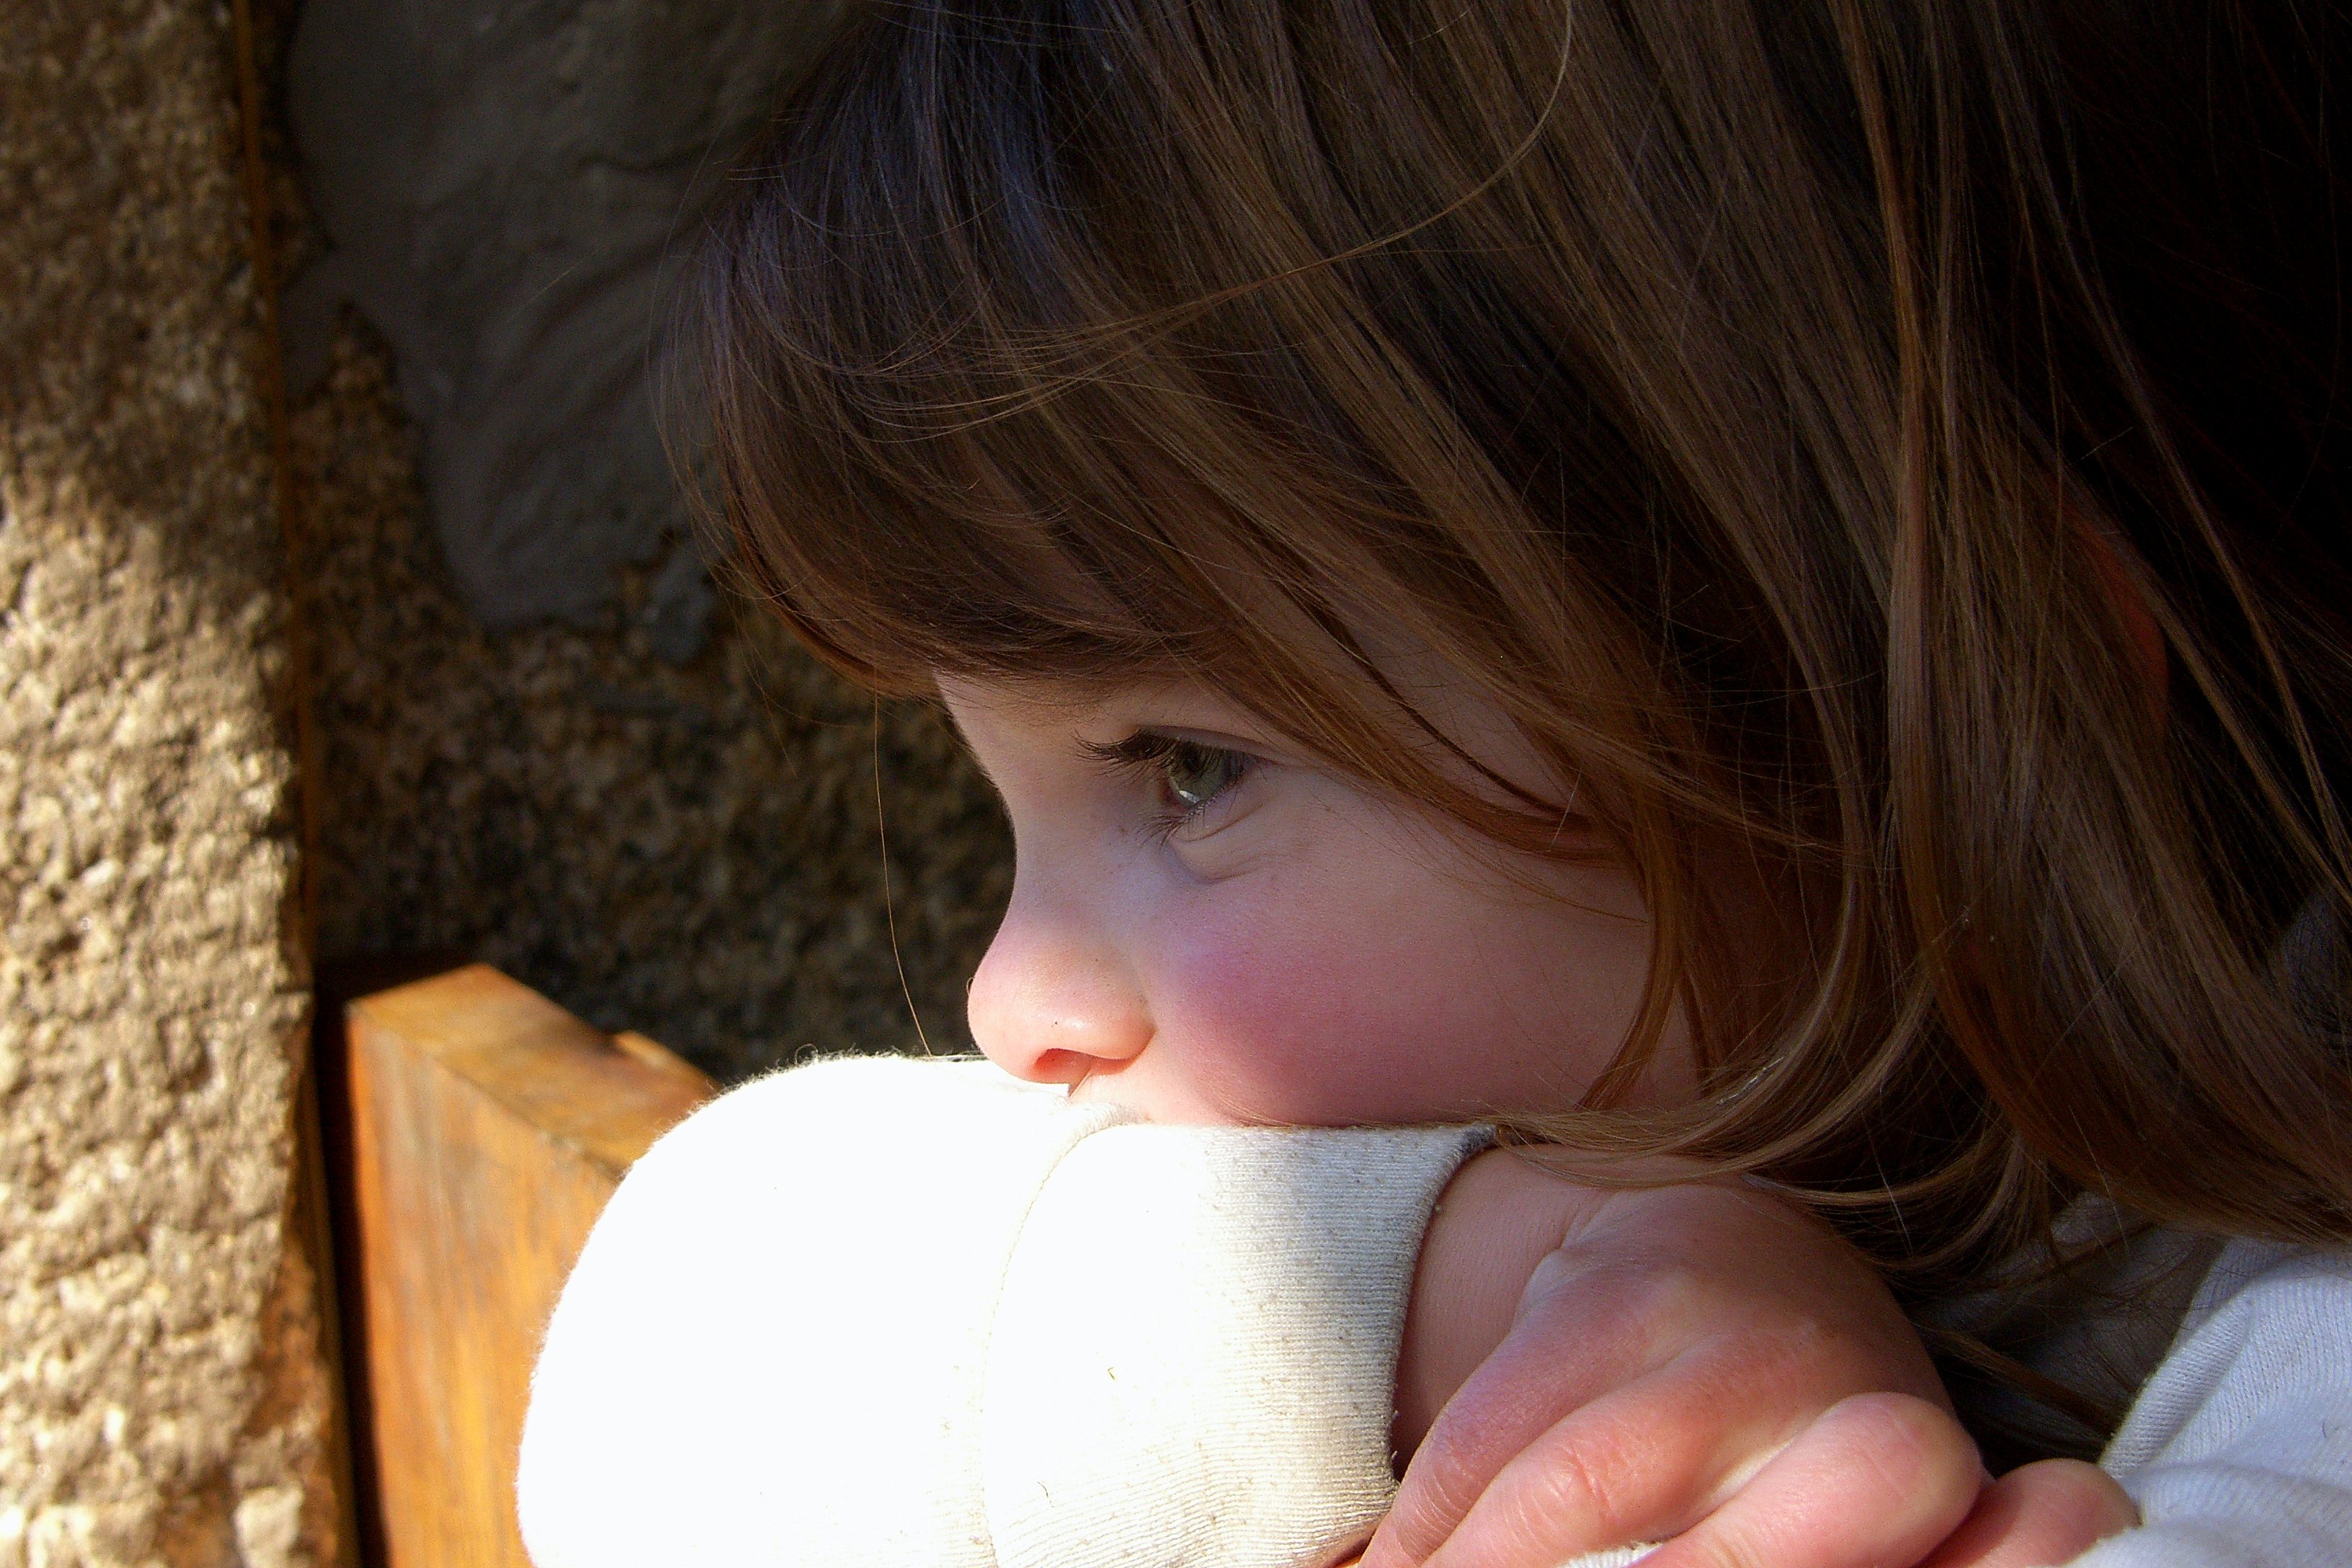
hand, person, girl, woman, portrait, child, facial expression, human body, face, nose, dress, infant, toddler, eye, head, skin, organ, emotion, retratos, ggl1, gaby1, gphoto, noa, interaction, human action